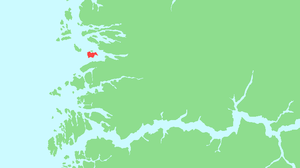
Svanøy
Svanøy er den sydligste og frodigste ø i Flora kommune i Vestland fylke i Norge. Her lever planter og træer man normalt ikke finder på Vestlandet, for eksempel kristtorn. Svanøys historie er mangfoldig og går langt tilbage. I forrige århundrede var øen det vigtigste center i regionen, med stor aktivitet med eksport og skibsfart. Over 100 mand arbejdedet i kobbergrubene, haugianerne, der ejede Svanøy Hovedgård var storproducenter af salt, her blev bygget skibe og drevet storgård.